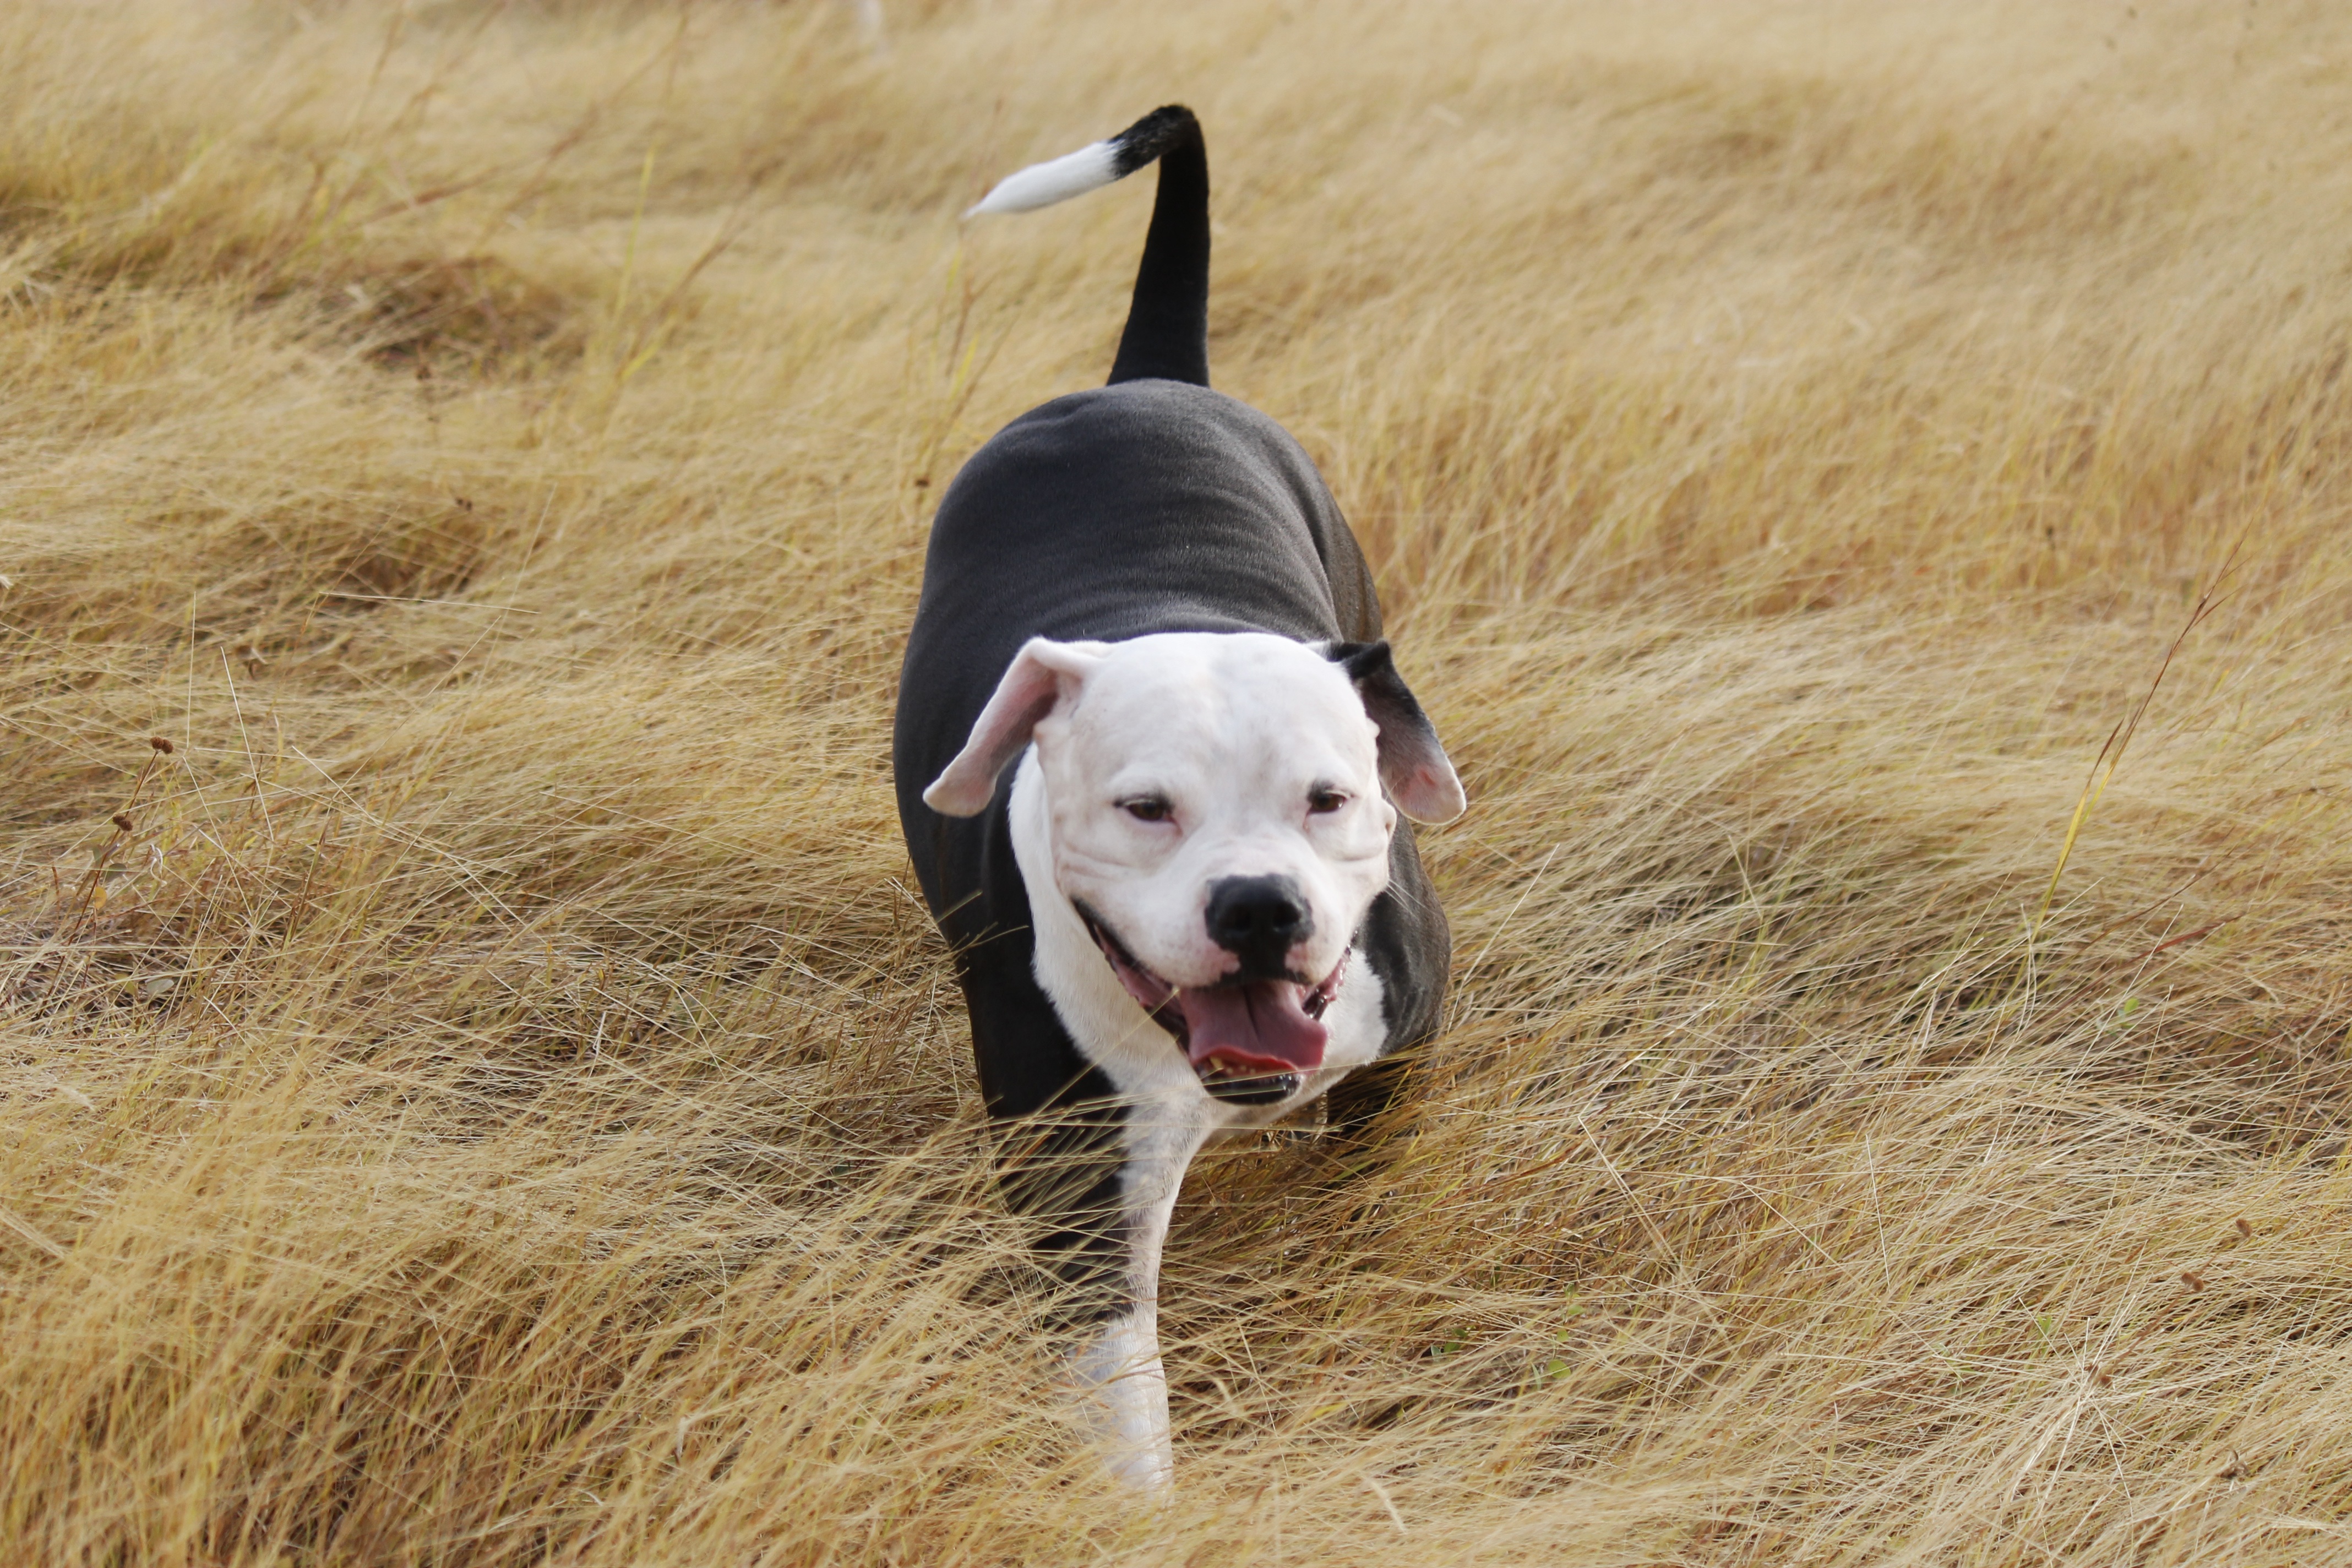
puppy, dog, animal, walk, pet, mammal, bulldog, happy, vertebrate, dog breed, pitbull, dog like mammal, american bulldog, american pit bull terrier